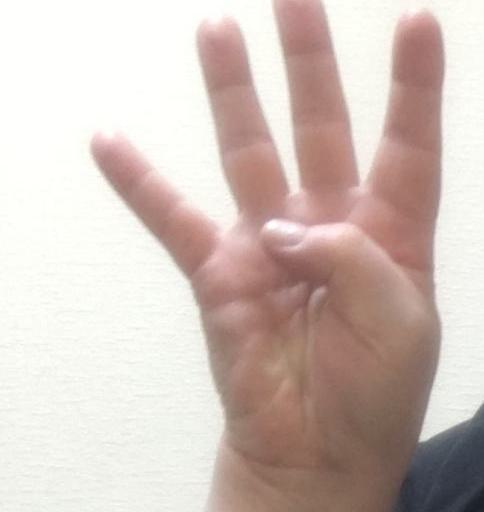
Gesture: four